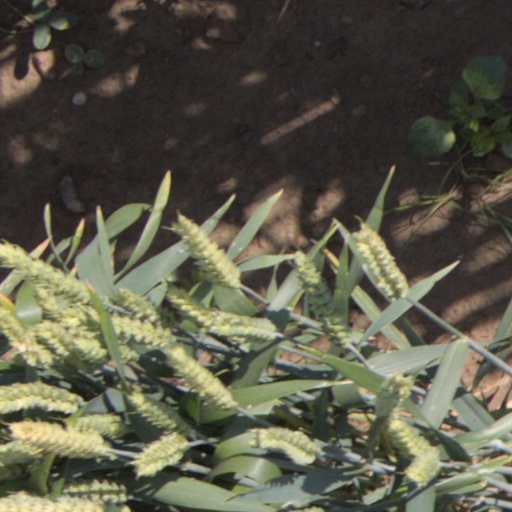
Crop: wheat